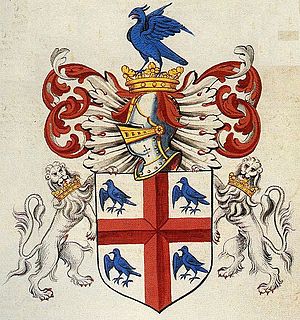
College of Arms
College of Arms' våbenskjold
College of Arms er det engelske heroldskollegium og har til huse i Queen Victoria Street i London.